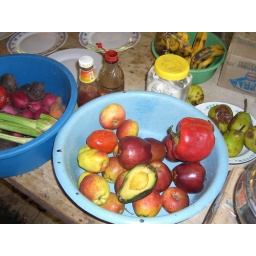
bowl of fruit in a jungle kitchen near iquitos peru.